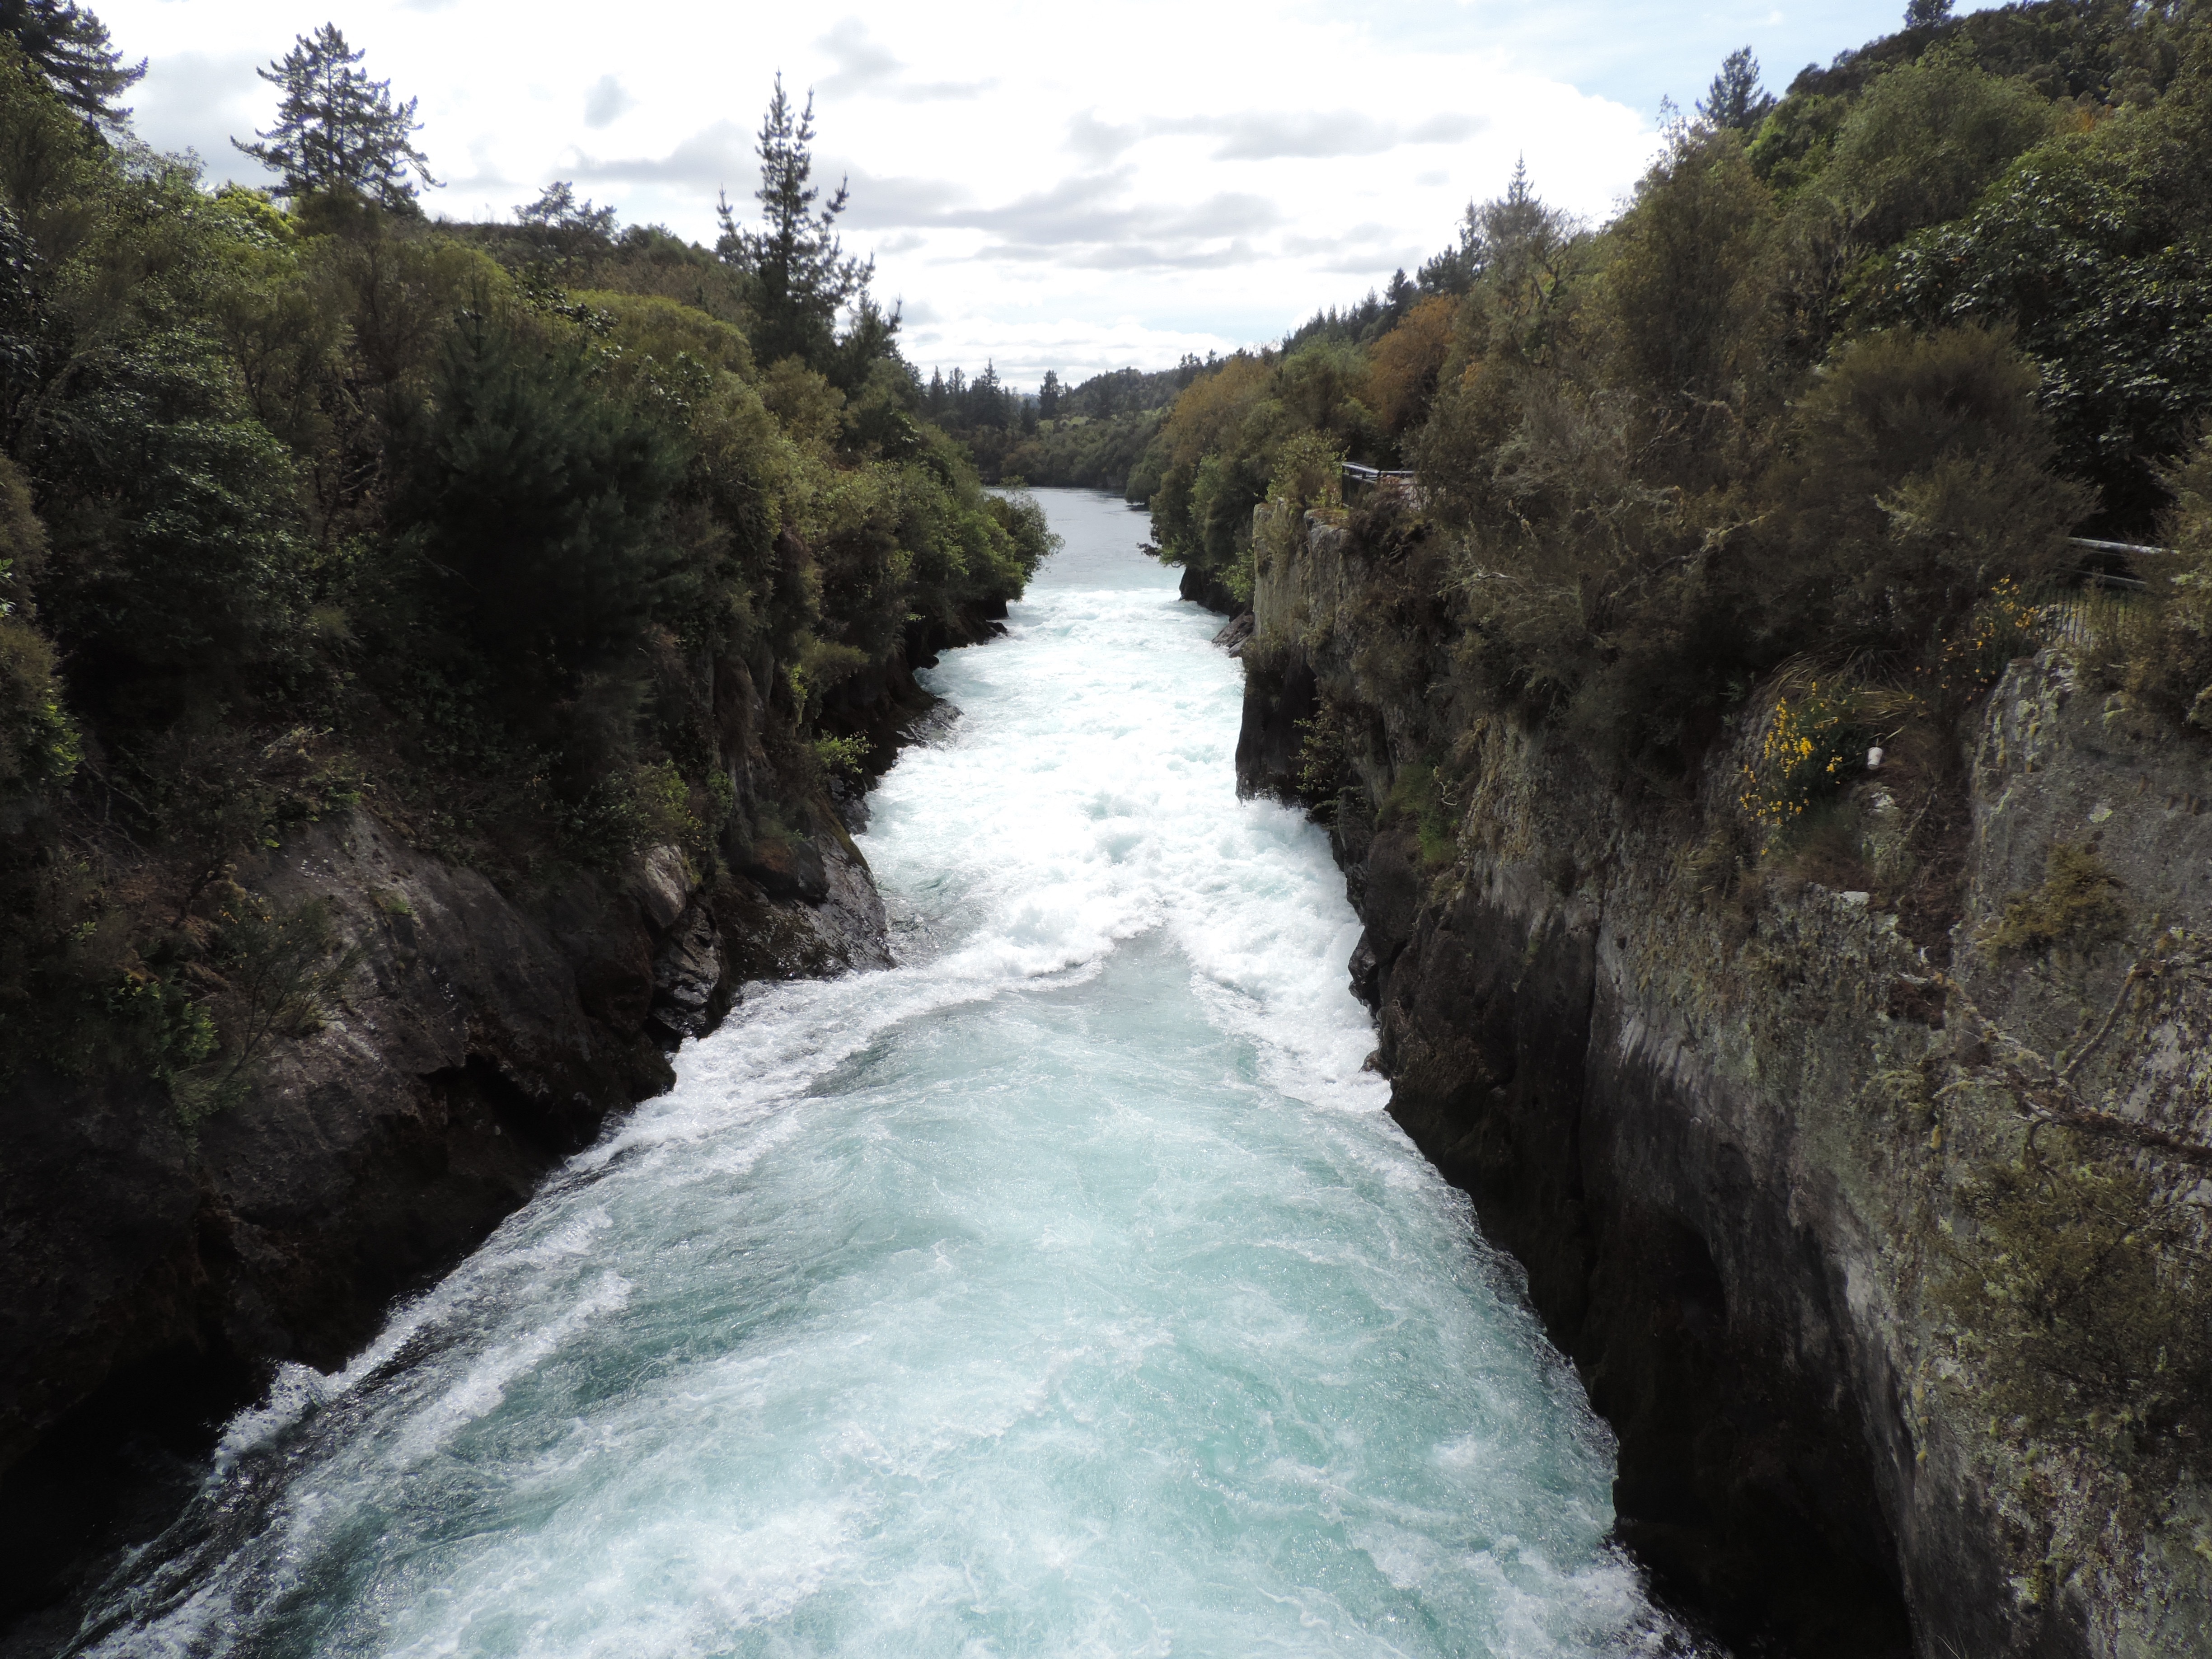
landscape, water, nature, road, river, stream, rapid, waterway, body of water, away, watercourse, force of nature, landform, geographical feature, geological phenomenon